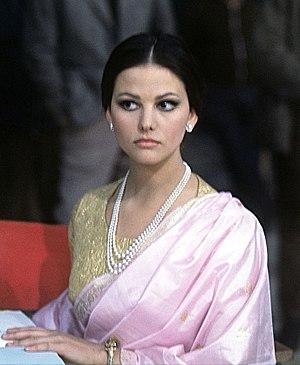
La Panthère rose est une comédie policière américaine coécrite et réalisée par Blake Edwards, sortie en 1963.
Claudia Cardinale [klodja kaʁdinal], est une actrice et mannequin italienne francophone, née le 15 avril 1938 à Tunis.